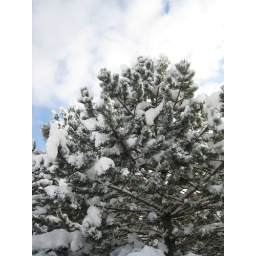
The best part about lake effect snow is that it is nearly always followed by blue skies and sun.